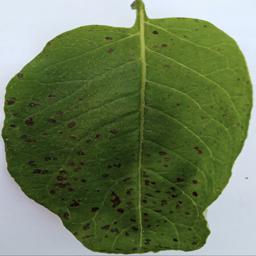
Etiqueta: Tizon_Temprano